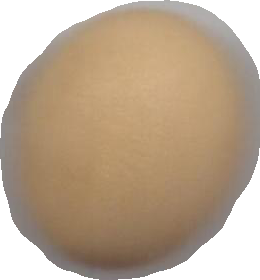
Variety: Dega